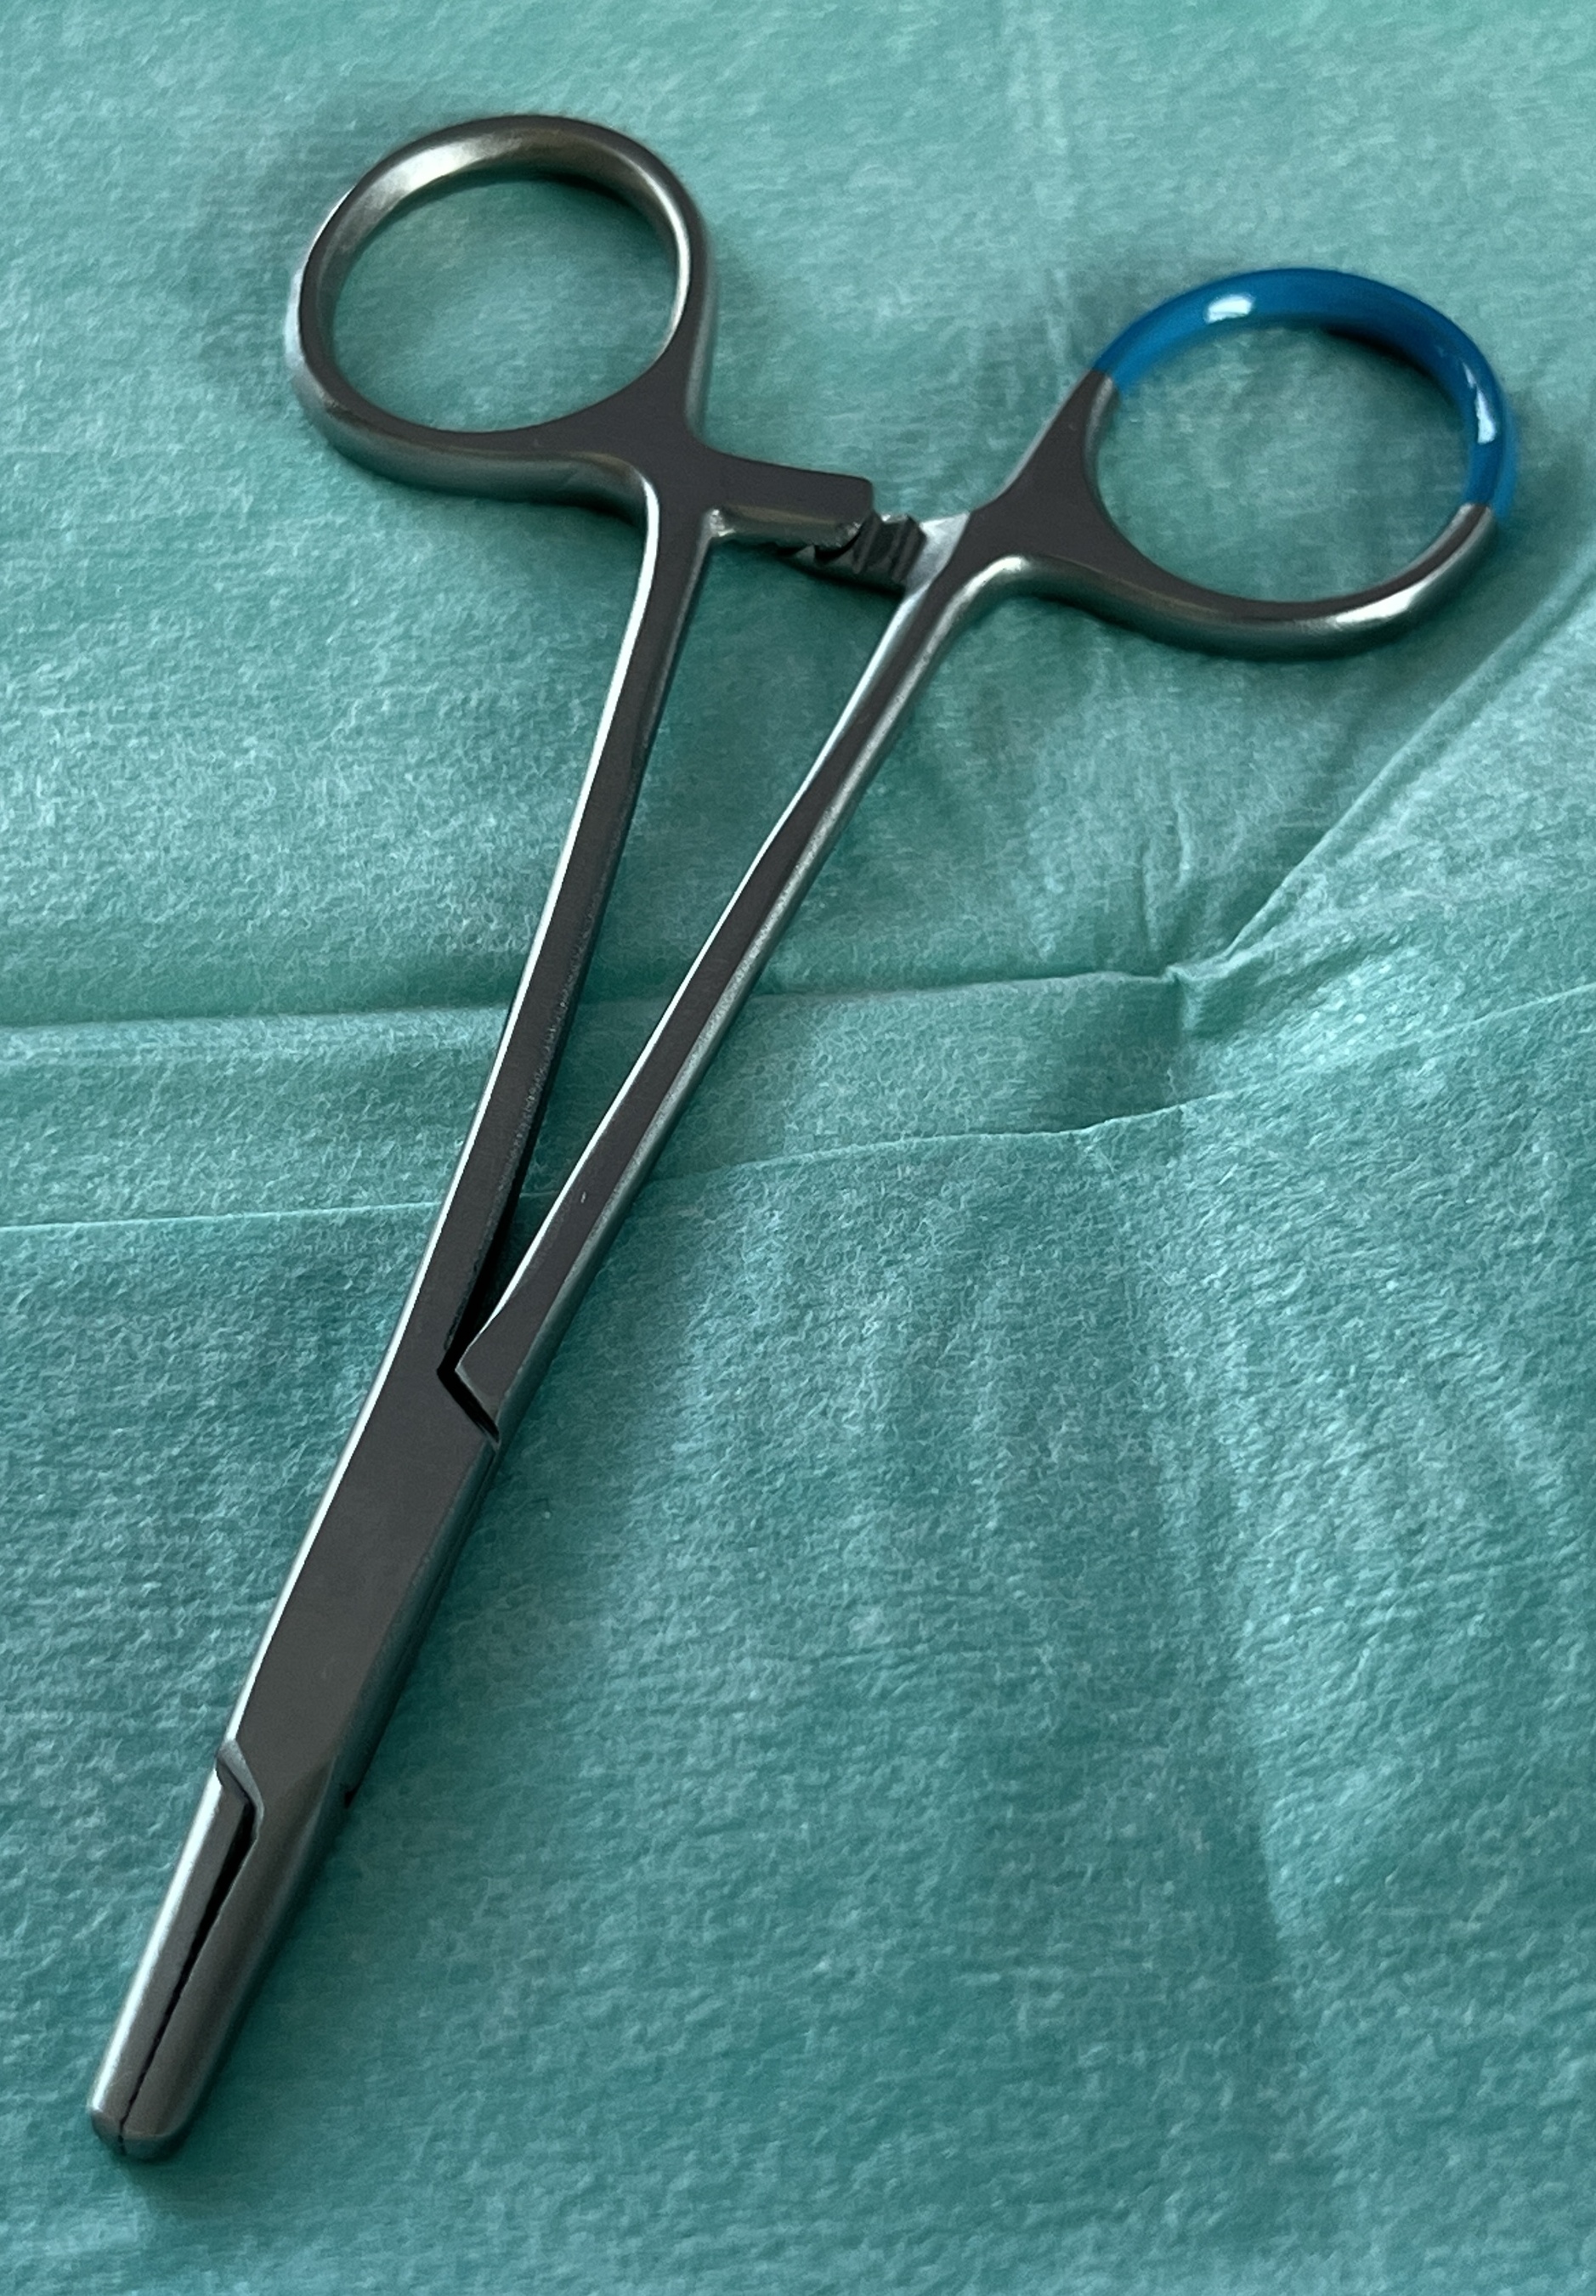
Hinged instrument state: closed